Bartholomew Gugy

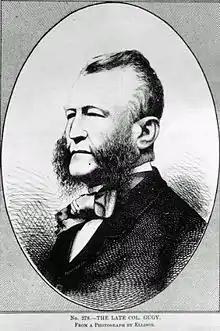
Bartholomew Conrad Augustus Gugy

After 1850, through fear of the annexationists, Gugy gradually drew away from the Montreal Tories, and did not run for election in 1851. Colonel Gugy was nevertheless appointed one of the Canadian representatives to The Great Exhibition in London. In 1853, he received another civil post as Inspector and Superintendent of Police at Montreal, but resigned the same year to retire to the estate at Beauport that he had inherited in 1840 from his father, together with the Seigneuries of Yamachiche, Rivière-du-Loup, Grandpré, Grosbois, and Dumontier. After a stinging defeat in 1854 at the hands of another Tory, James Moir Ferres, in Missisquoi-Est, he retired from politics for good. "The Dictionary of Canadian Biography" said of his character: